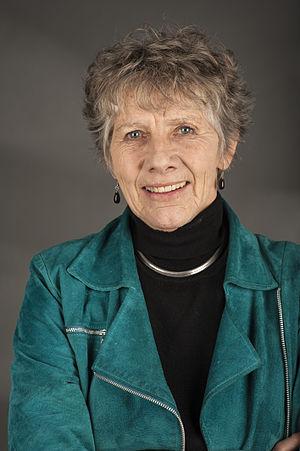
Cet article présente la liste des députés européens du Danemark au cours de la législature 2009-2014.
Les élections européennes de 2014 ont eu lieu entre le 22 et le 25 mai selon les pays, et le 25 mai 2014 au Danemark. Ces élections étaient les premières depuis l'entrée en vigueur du Traité de Lisbonne qui a renforcé les pouvoirs du Parlement européen et modifié la répartition des sièges entre les différents États-membres. Néanmoins, les Danois ont élu le même nombre de députés européens qu'en 2009, autrement-dit 13 représentants.
Margrete Auken, née le 6 janvier 1945 à Aarhus, est une femme politique danoise, membre du Parti populaire socialiste. Elle est députée européenne depuis 2009.